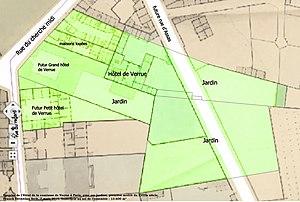
Hôtel de la comtesse de Verrue
Jeanne-Baptiste d'Albert de Luynes, comtesse de Verrue, est une dame de la noblesse française née le 18 janvier 1670 et morte le 18 novembre 1736.